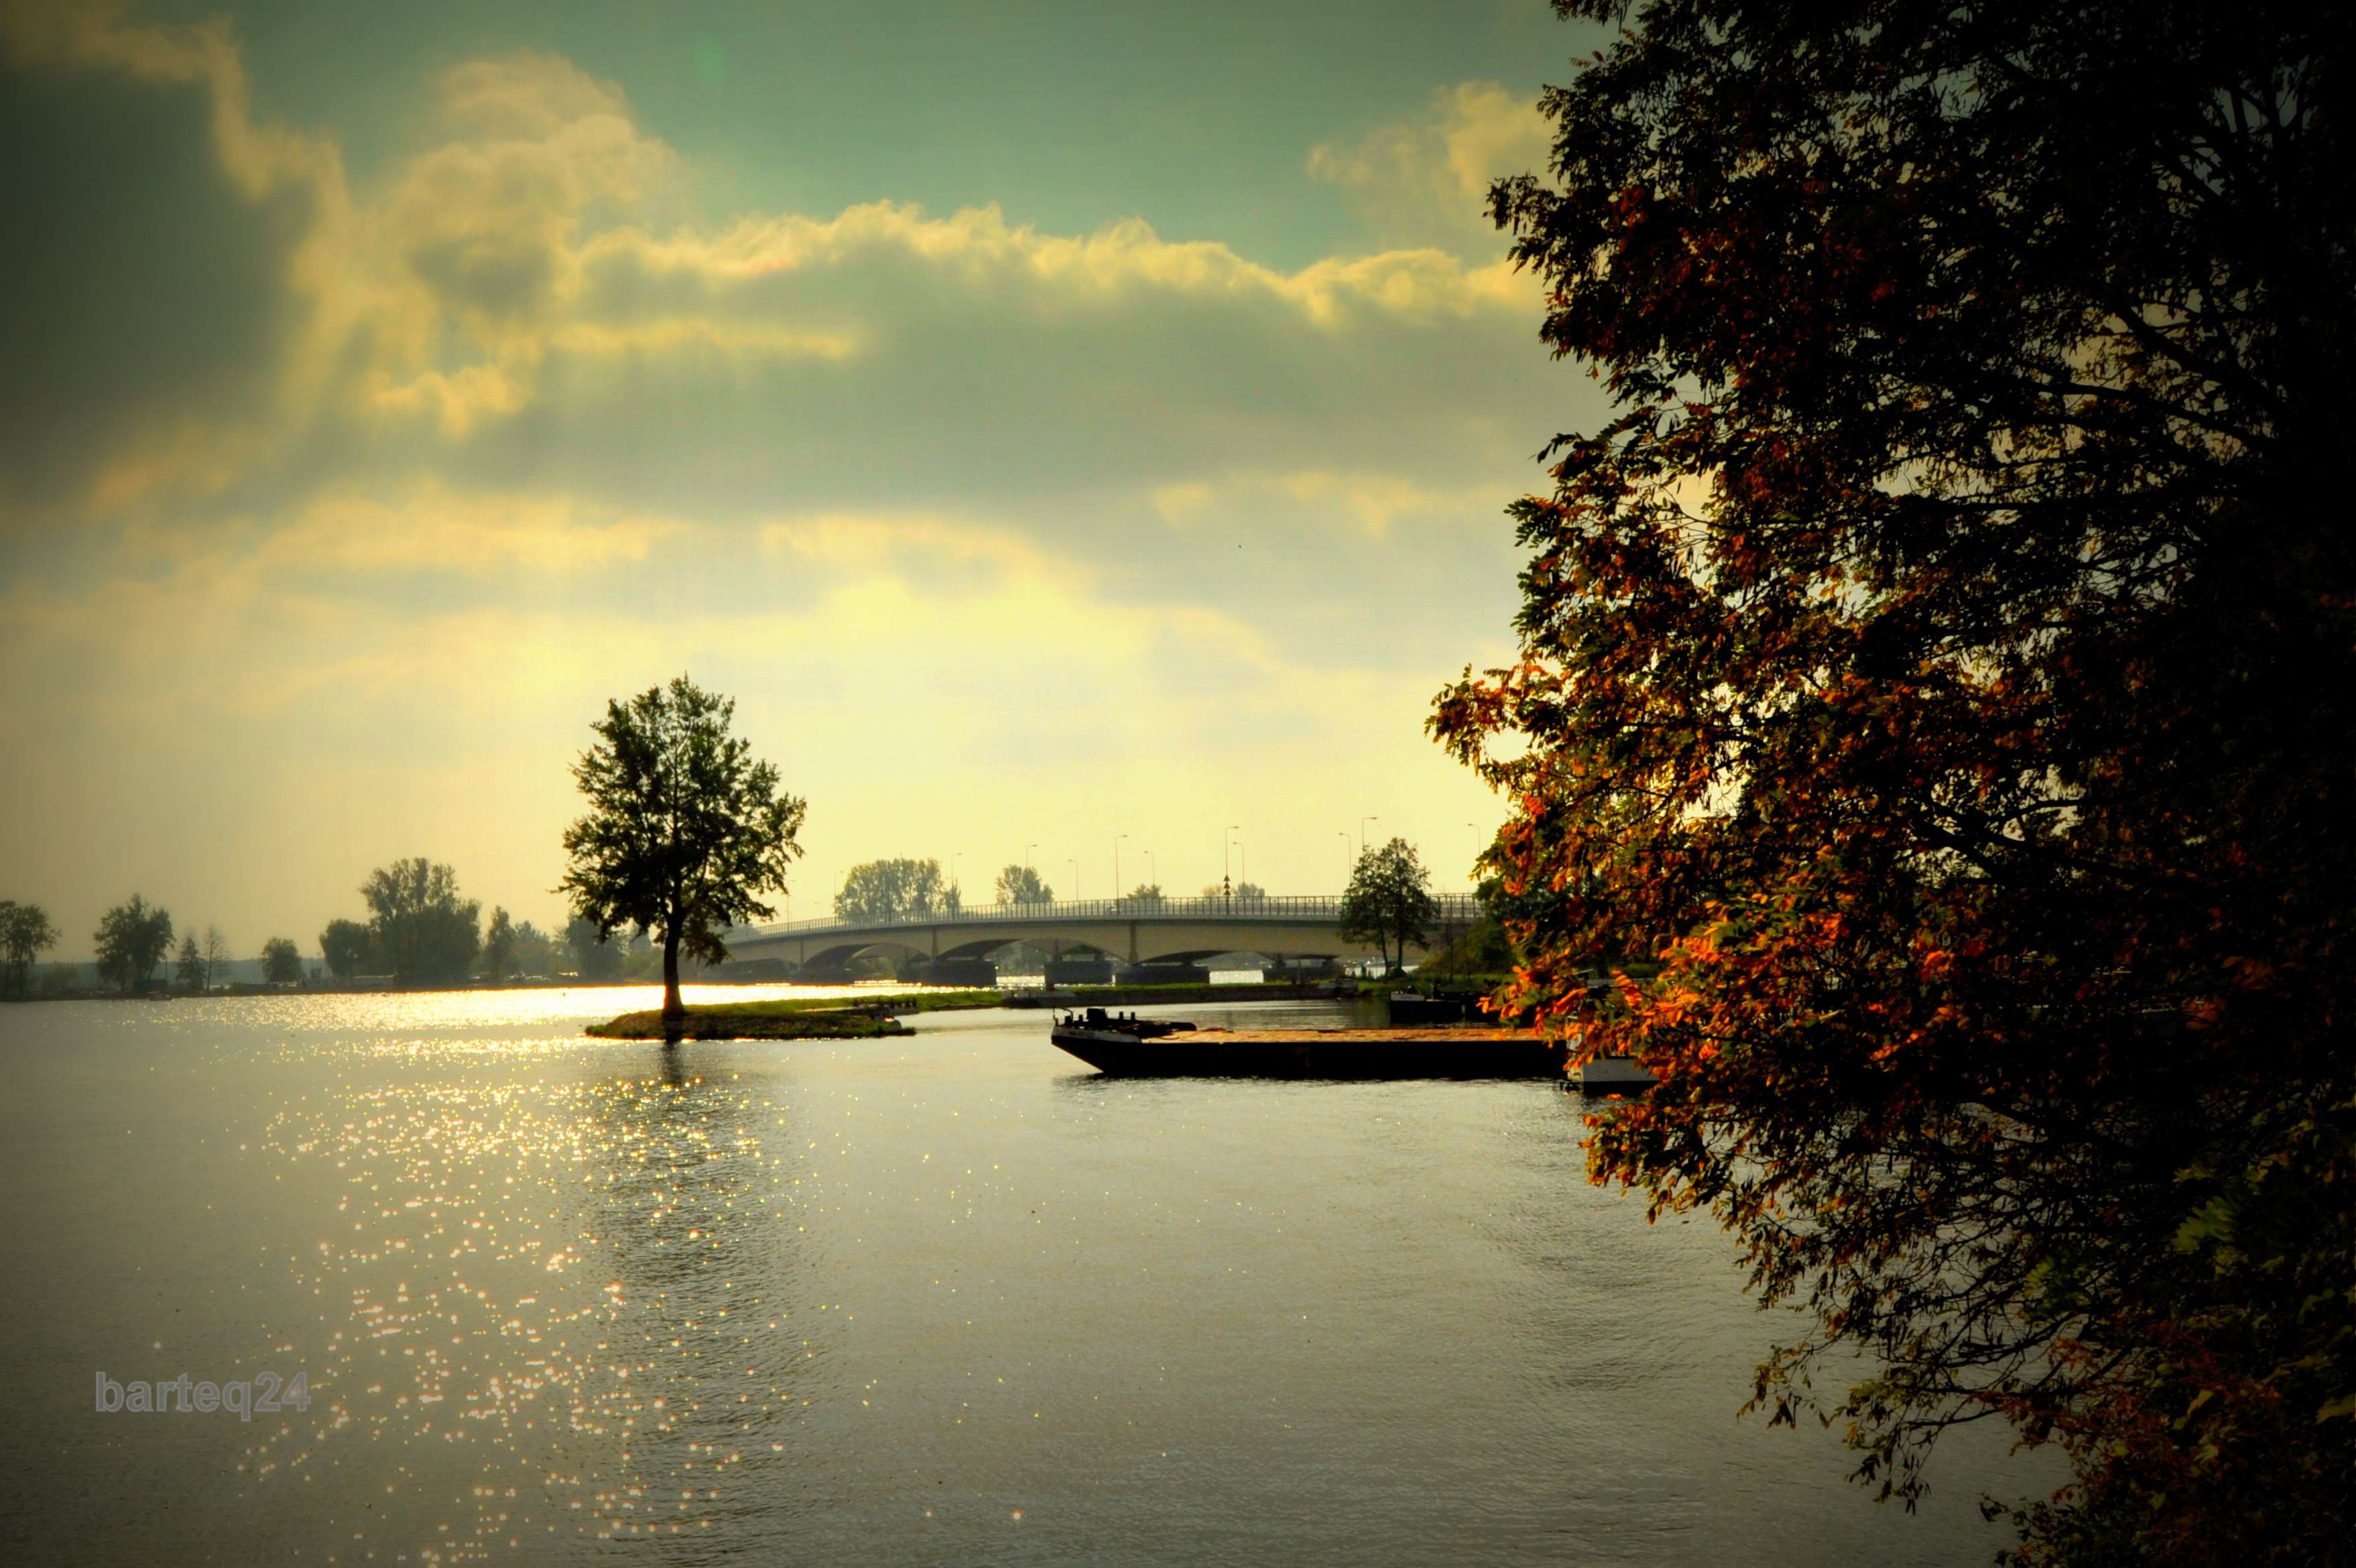
landscape, tree, water, nature, cloud, sky, sun, sunrise, sunset, bridge, sunlight, morning, leaf, lake, dawn, river, dusk, europe, evening, reflection, autumn, season, waterway, body of water, poland, mazovia, zegrze, zalewzegrzyski, atmospheric phenomenon, woody plant